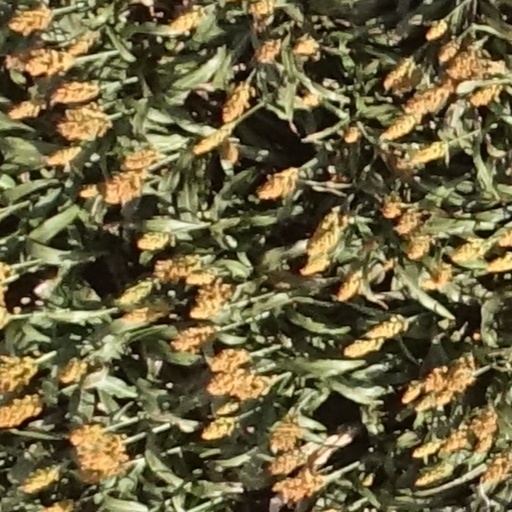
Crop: sorghum